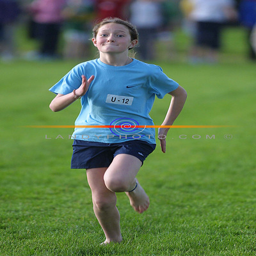
person with bits her lip as she races for the line .